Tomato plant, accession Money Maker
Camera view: tilt-top (135 deg); turntable rotation: 330 degrees
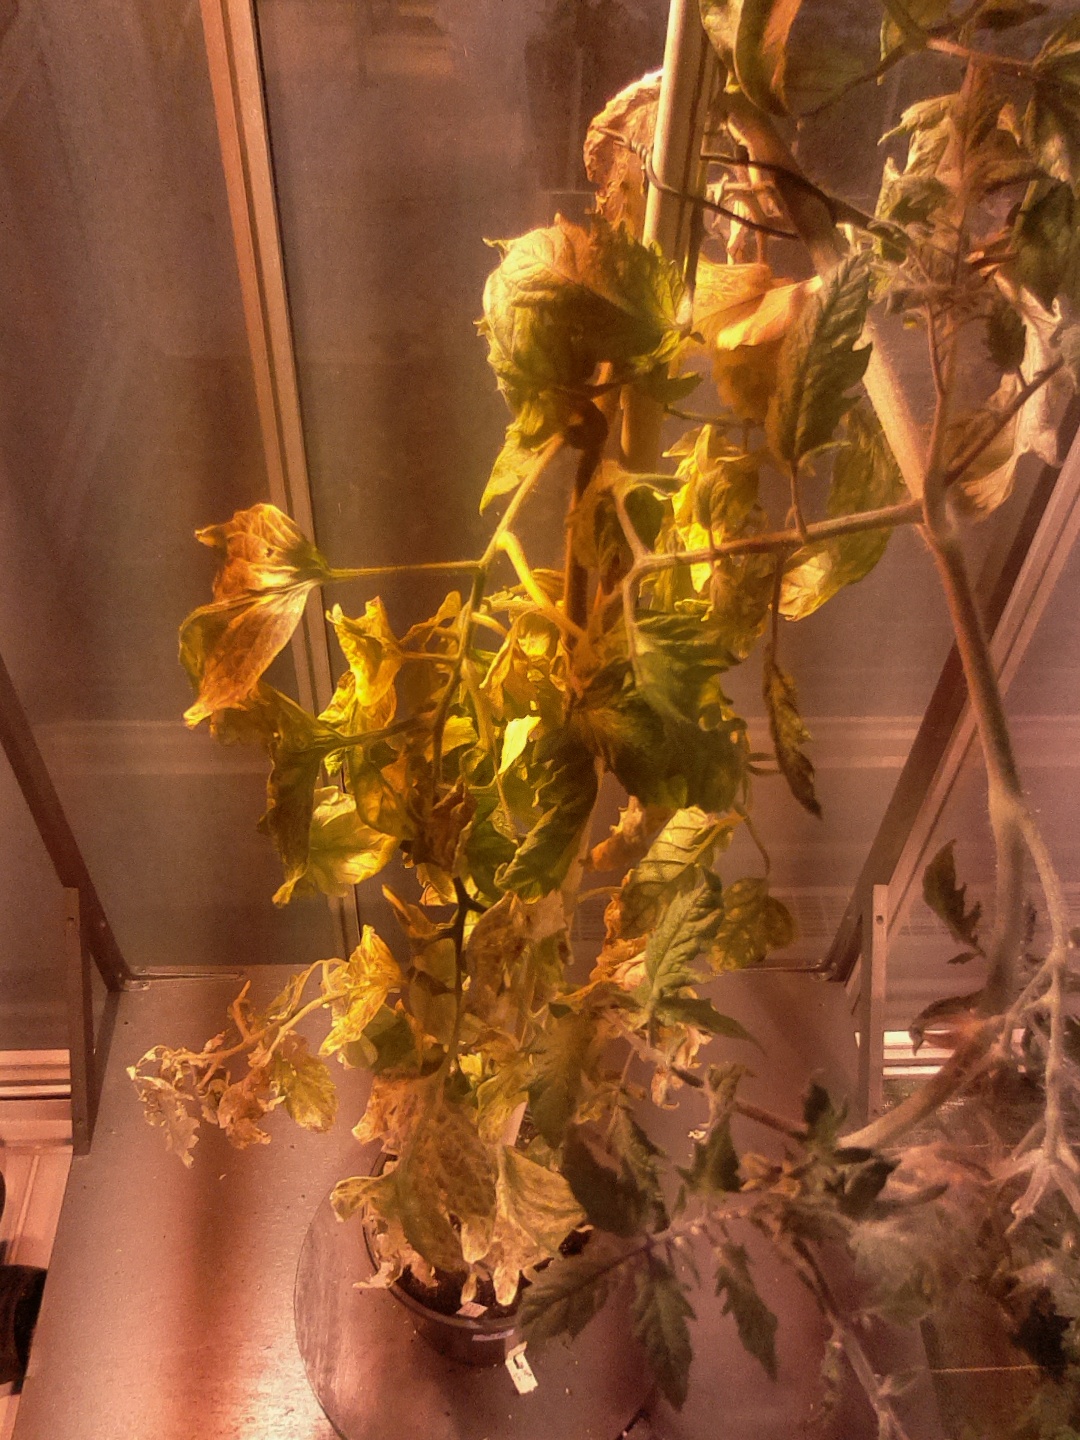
BBCH growth stage 79: 90% -100% of final fruit size